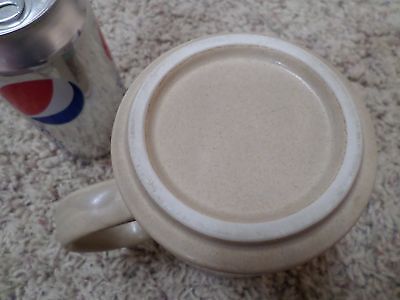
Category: mug